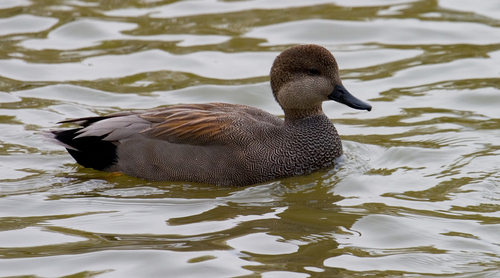
this water bird is gradients of tan, grey and black with black and white mottling on the breast and a flat, duck-like bill.
this medium sized bird has gray feathers, a medium sized neck and a flat black bill.
this bird is black with brown and has a long, pointy beak.
this bird is white and brown in color with a flat beak, and brown eye rings.
this is a large, grey bird with brown on the wingbars and crown.
the bird has a brown grown and light brown wings and the throat and belly have a lighter tan color.
this bird has wings that are brown and has a black billa medium size bird with a long, black beak.
this particular bird has a belly that is gray and brown
this bird has a long flat dark bill with a brown crown, and light cheek patch.
Species: Gadwall